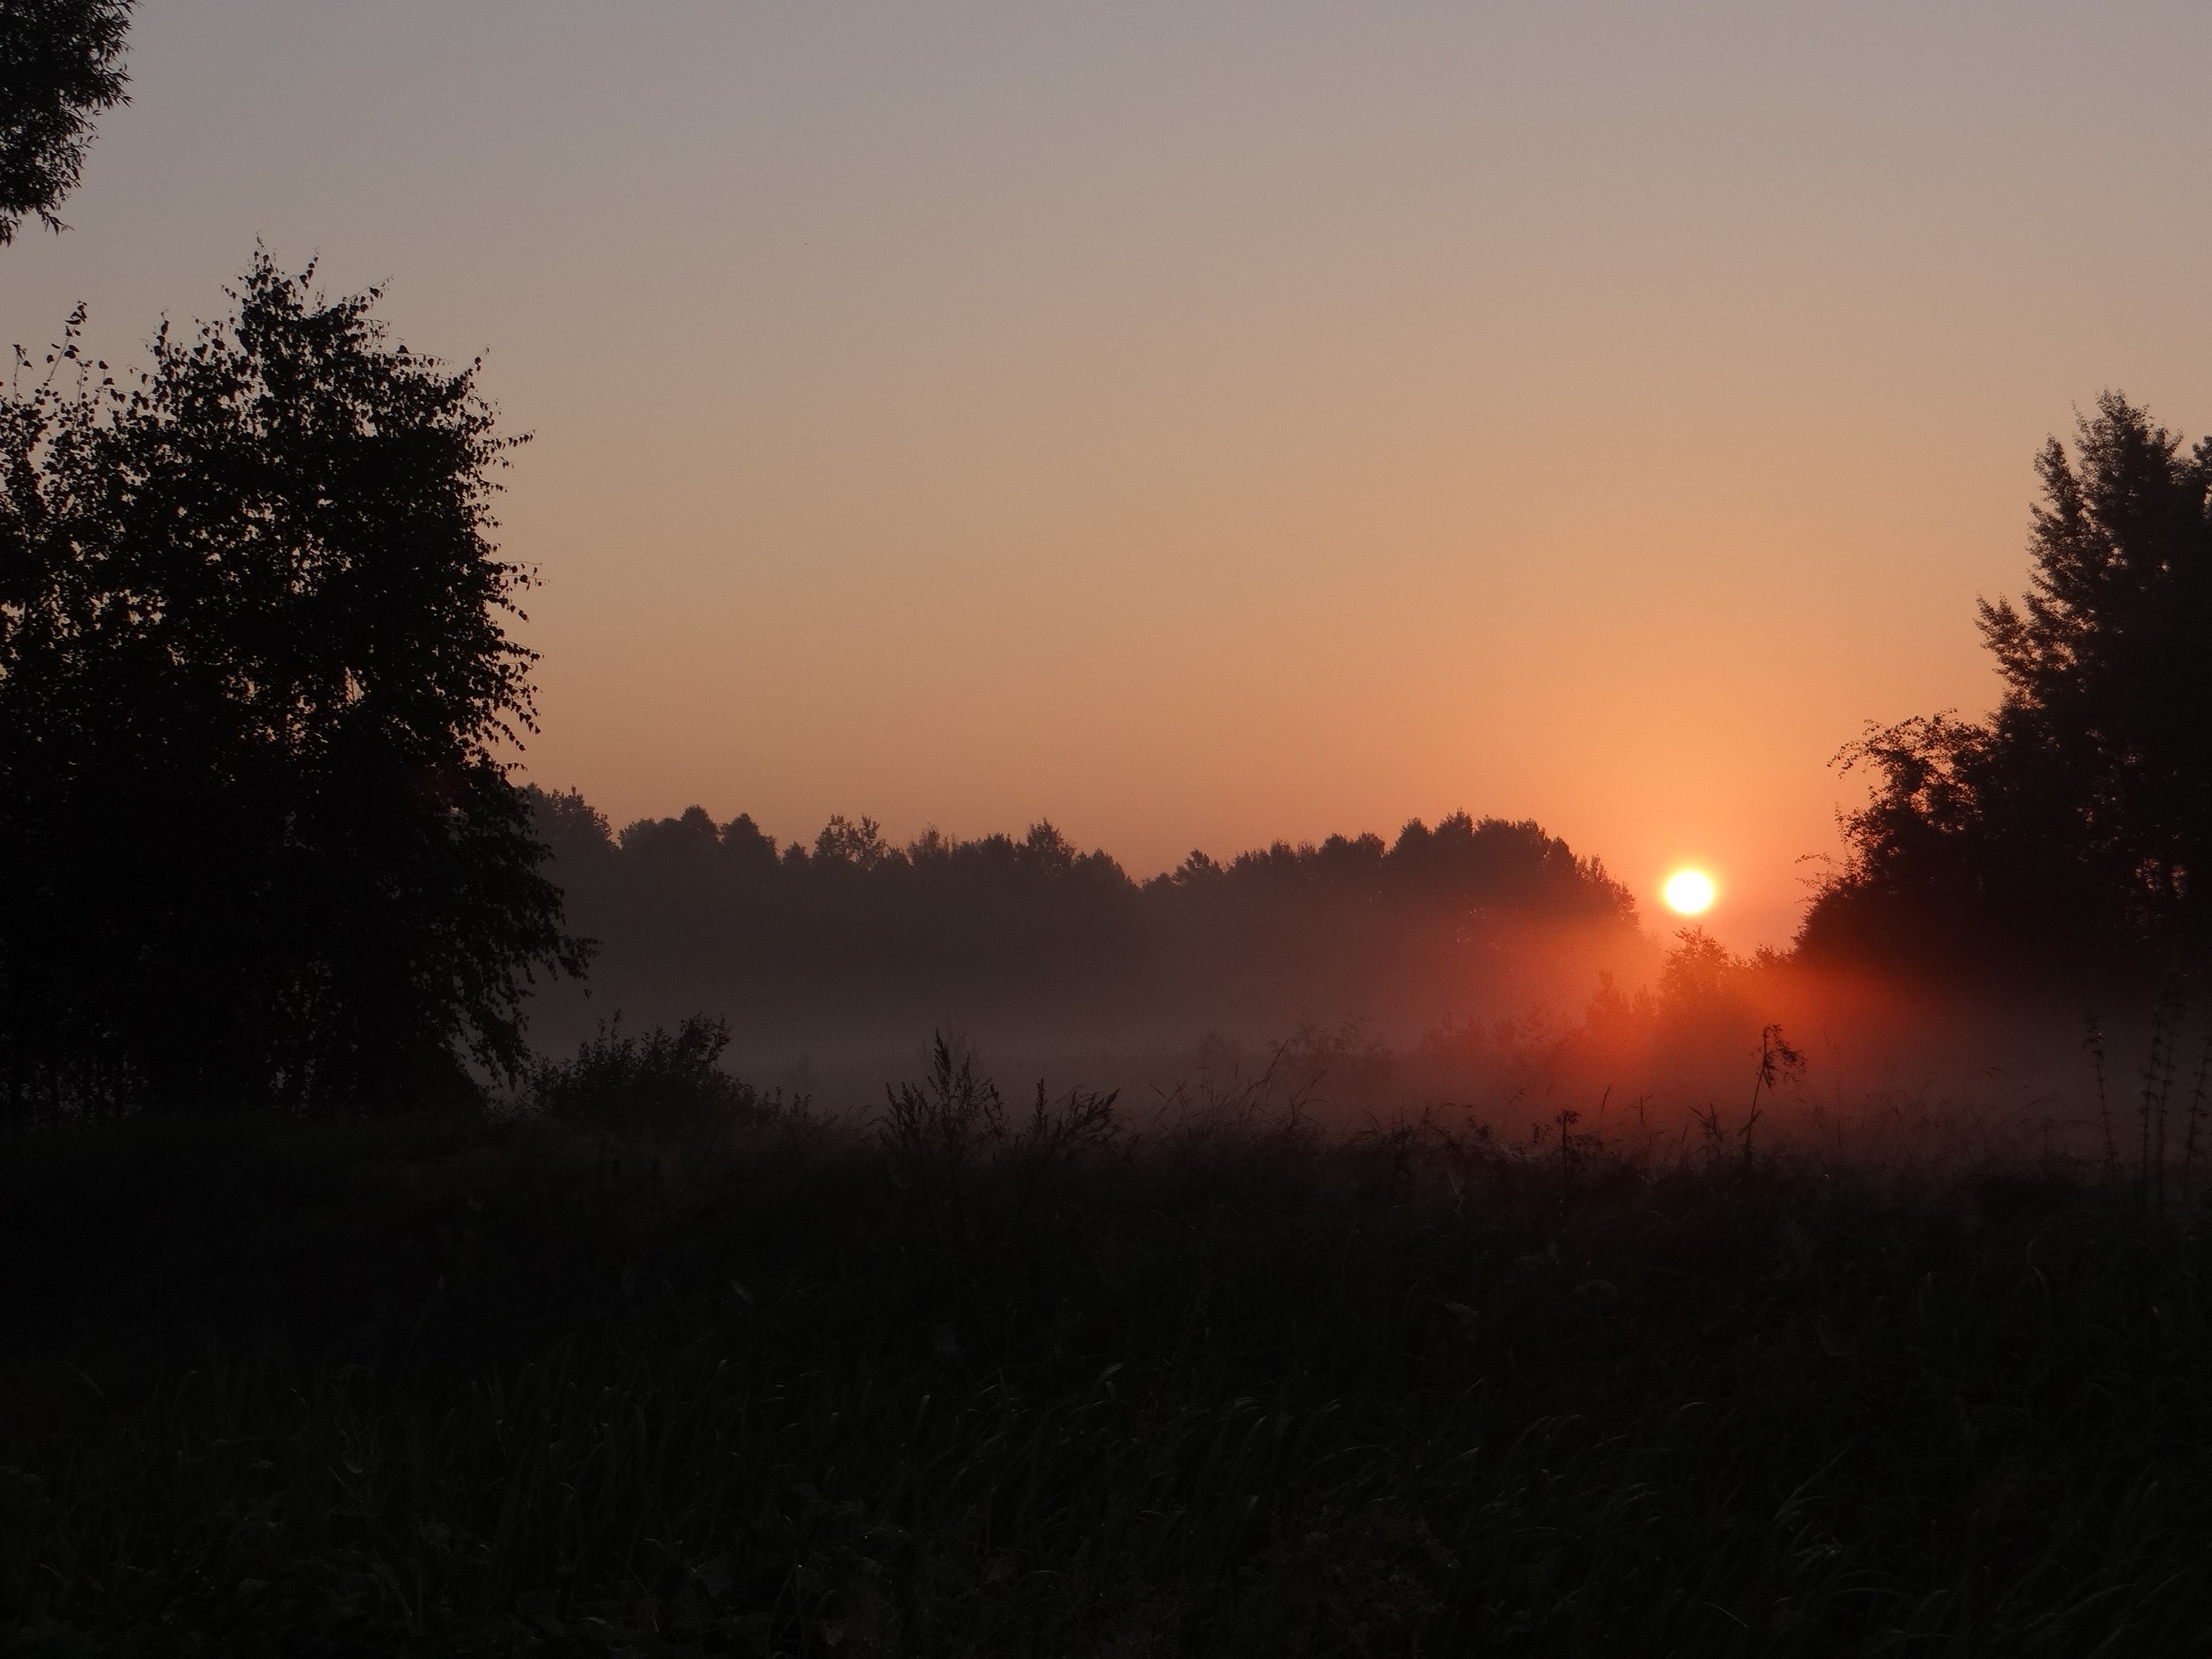
tree, nature, cloud, sun, sunrise, sunset, mist, meadow, sunlight, morning, dawn, atmosphere, dusk, evening, the fog, the sun, afterglow, atmospheric phenomenon, red sky at morning